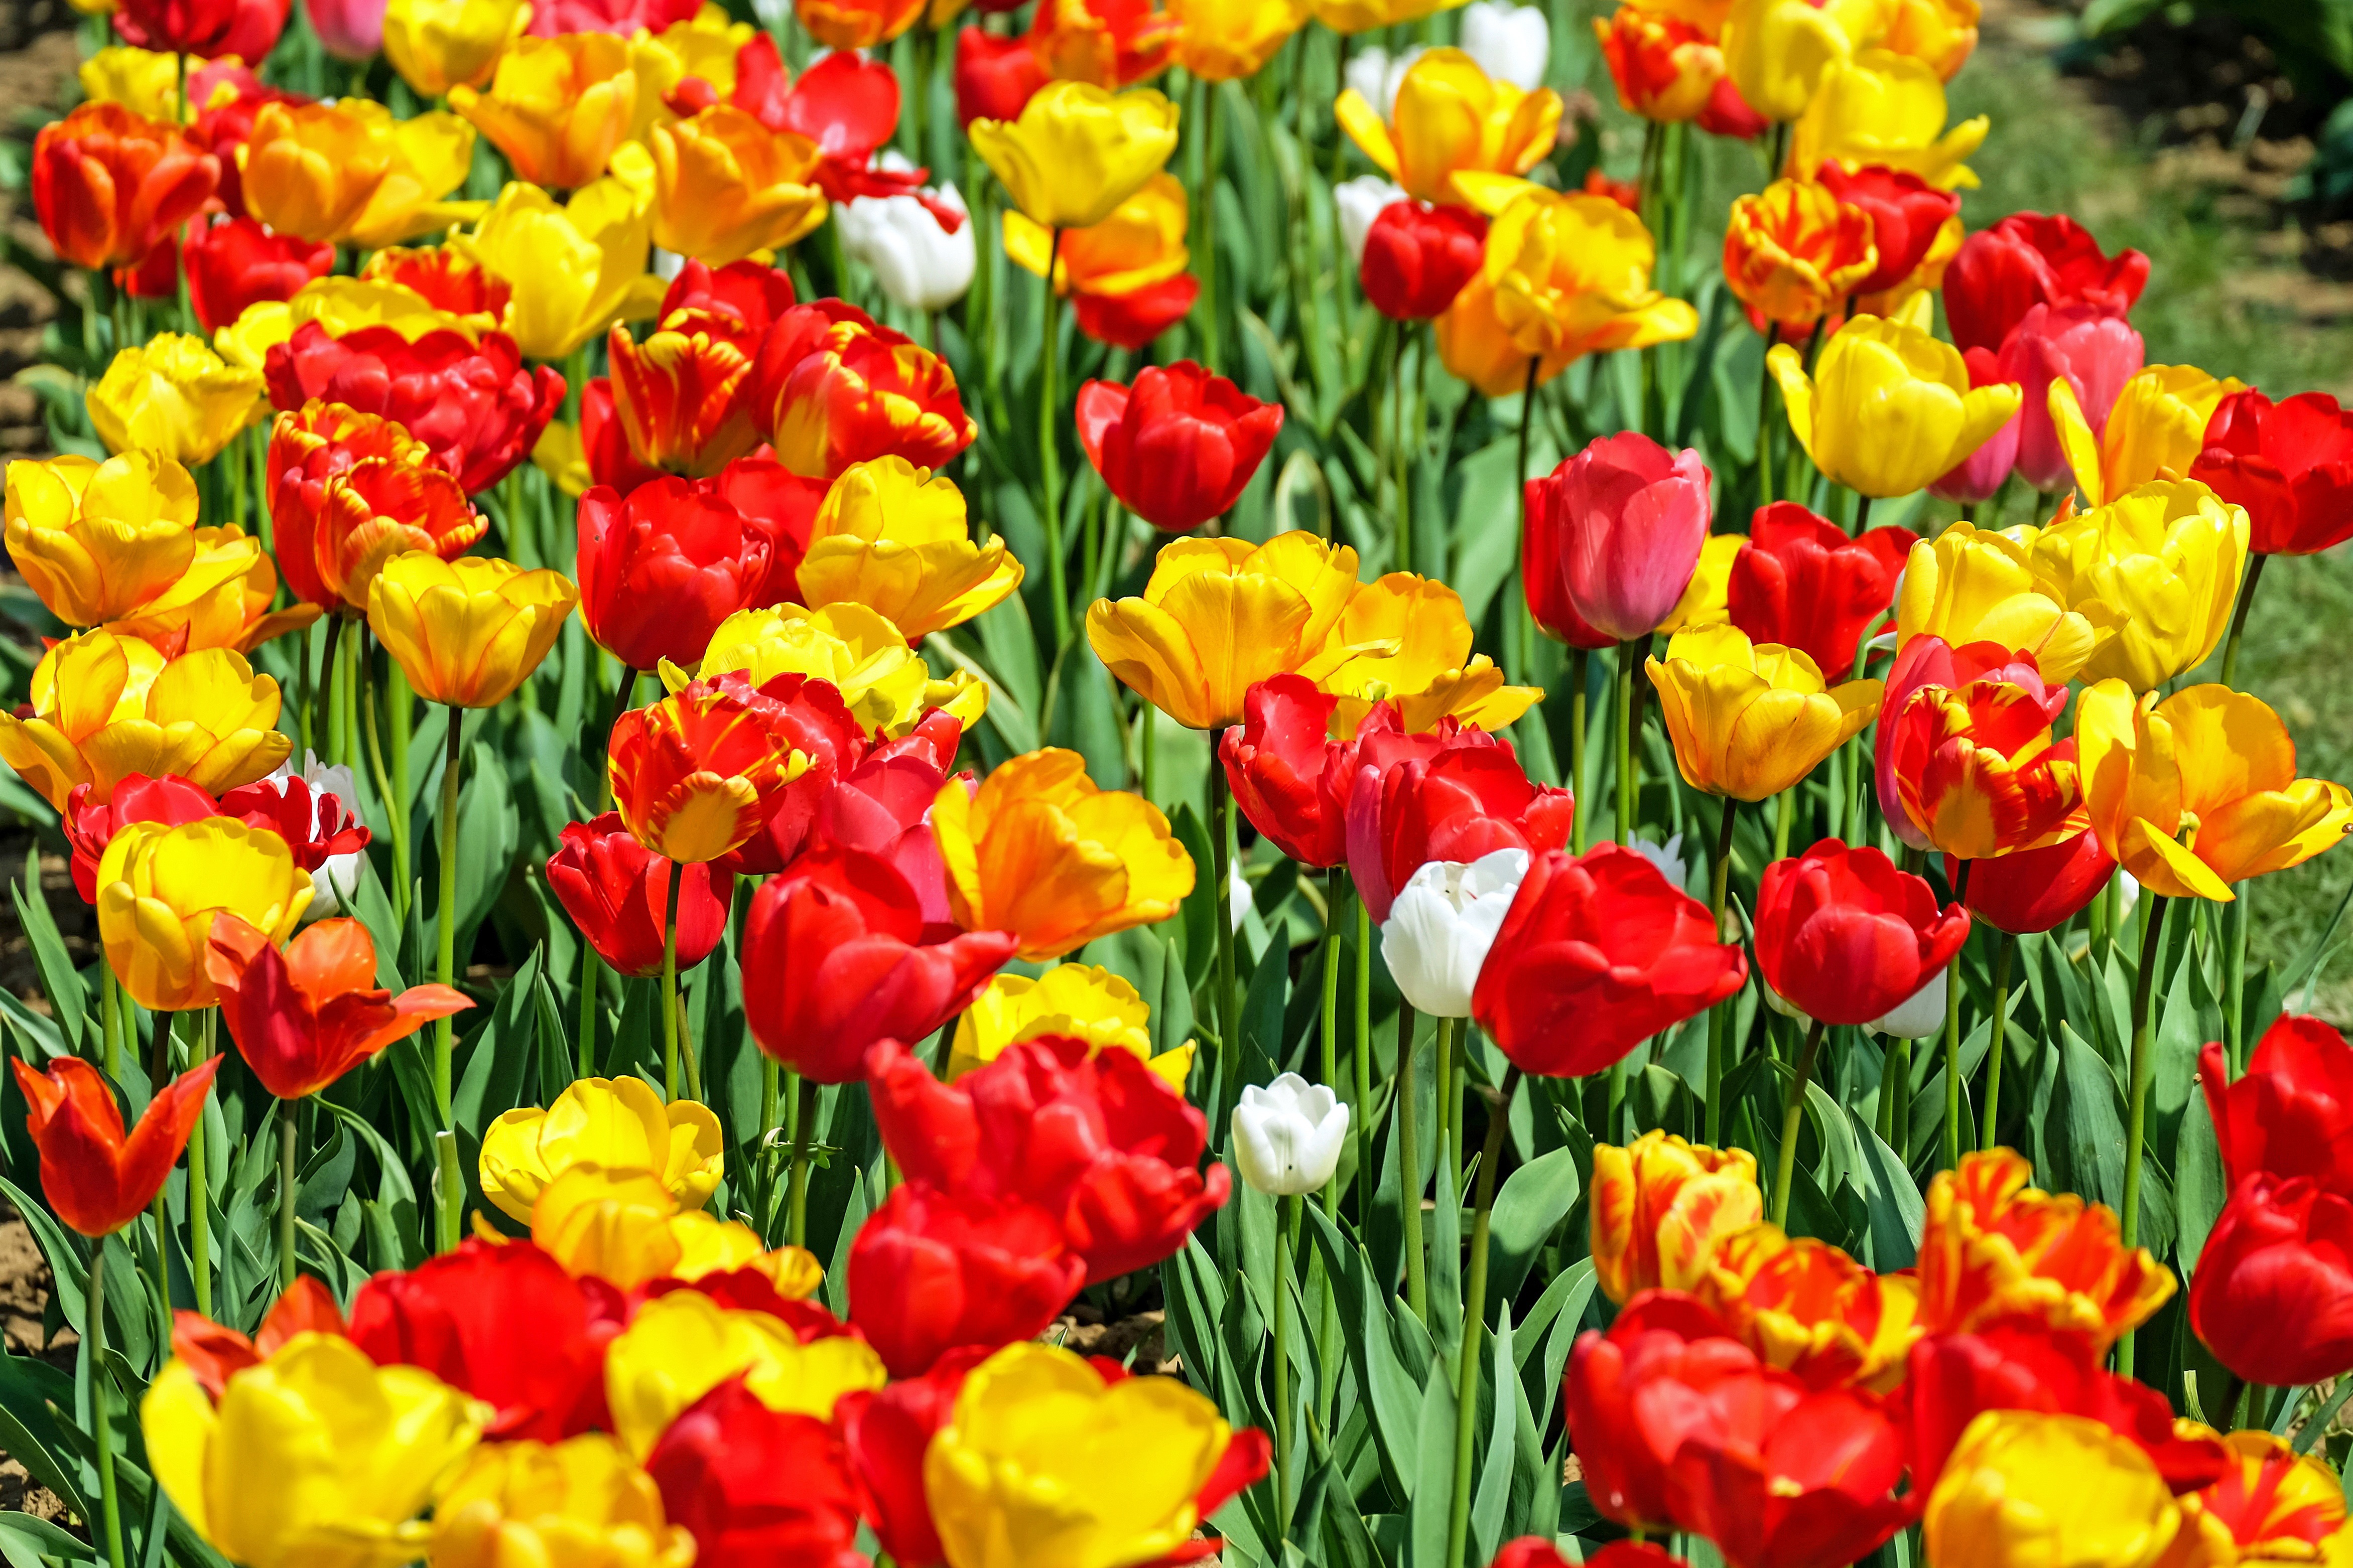
plant, flower, petal, bloom, tulip, red, yellow, tulips, early bloomer, flowering plant, lily family, land plant